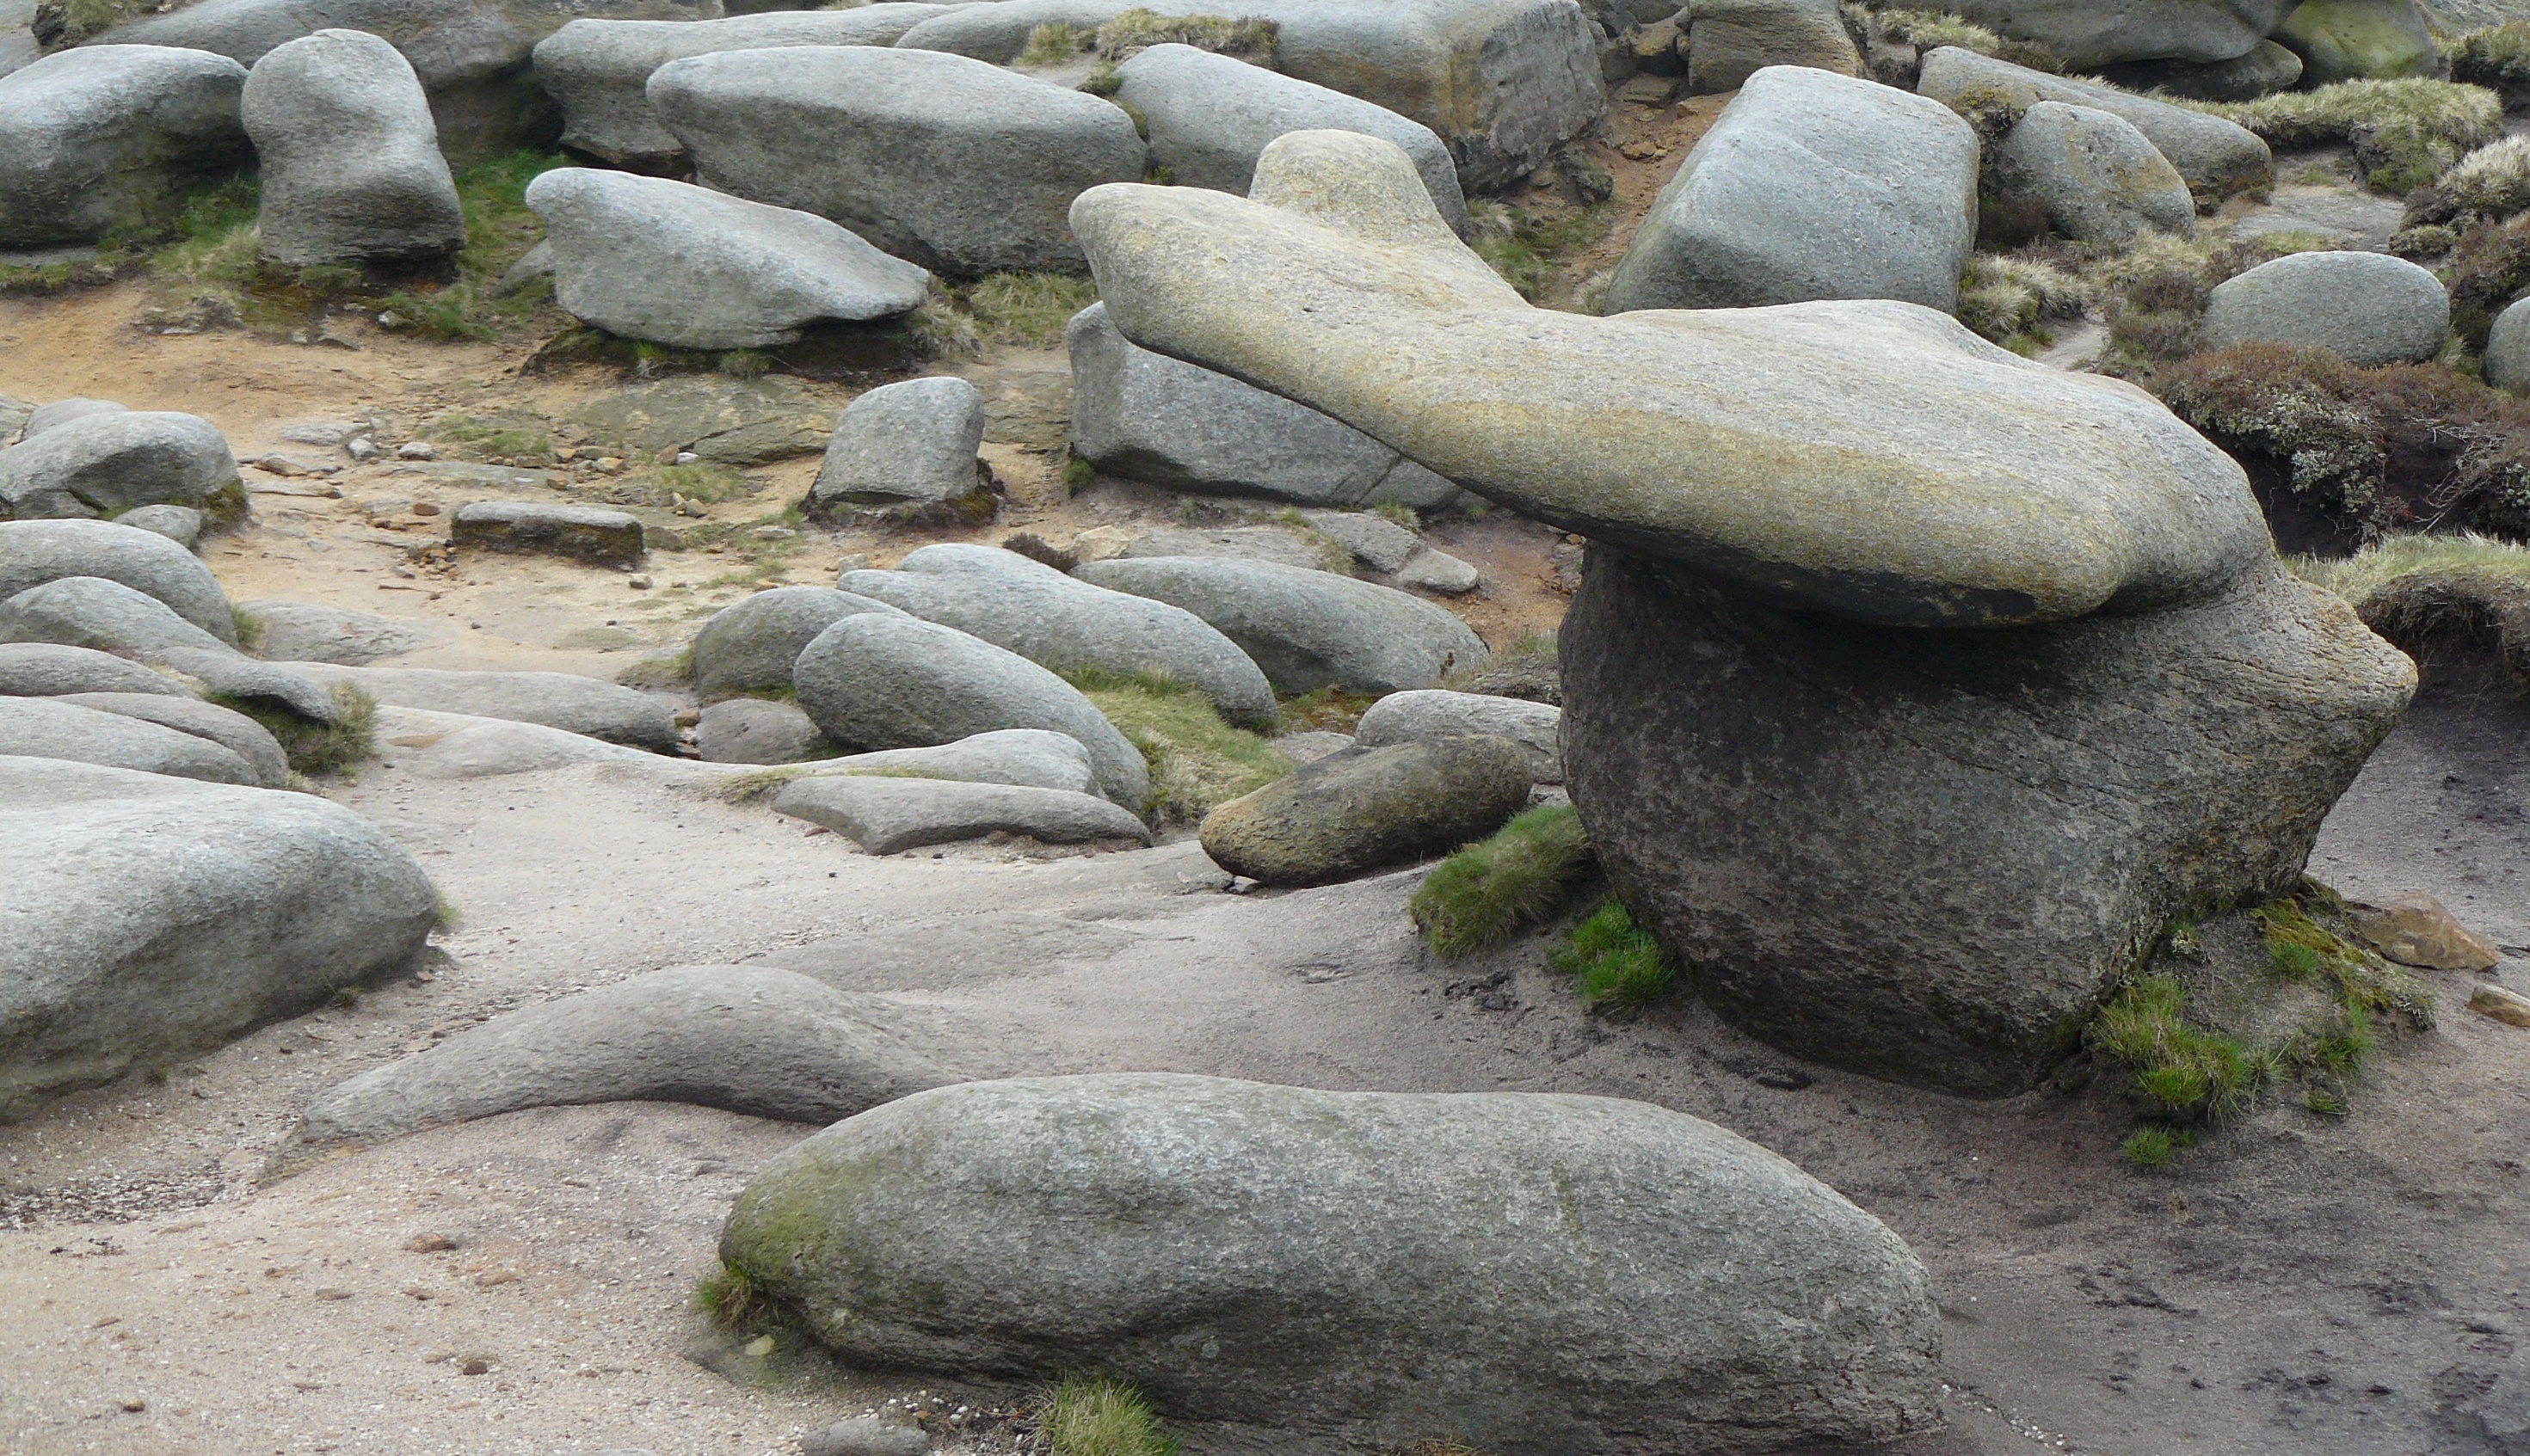
rock, sculpture, bedrock, natural landscape, landscape, grass, outcrop, natural material, terrestrial animal, plant, groundcover, limestone, building material, boulder, pebble, rubble, art, wildlife